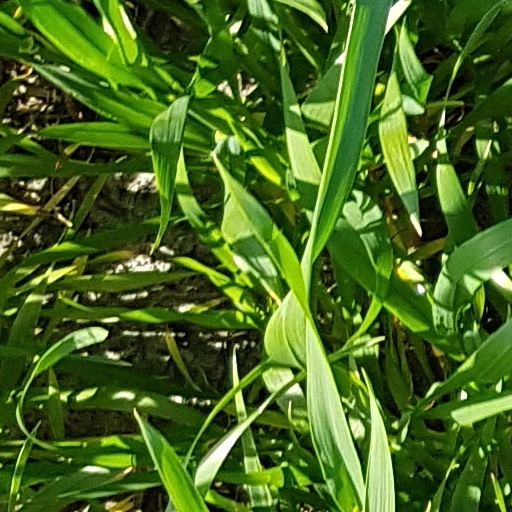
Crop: wheat